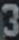
Number: 3